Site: brandenburg
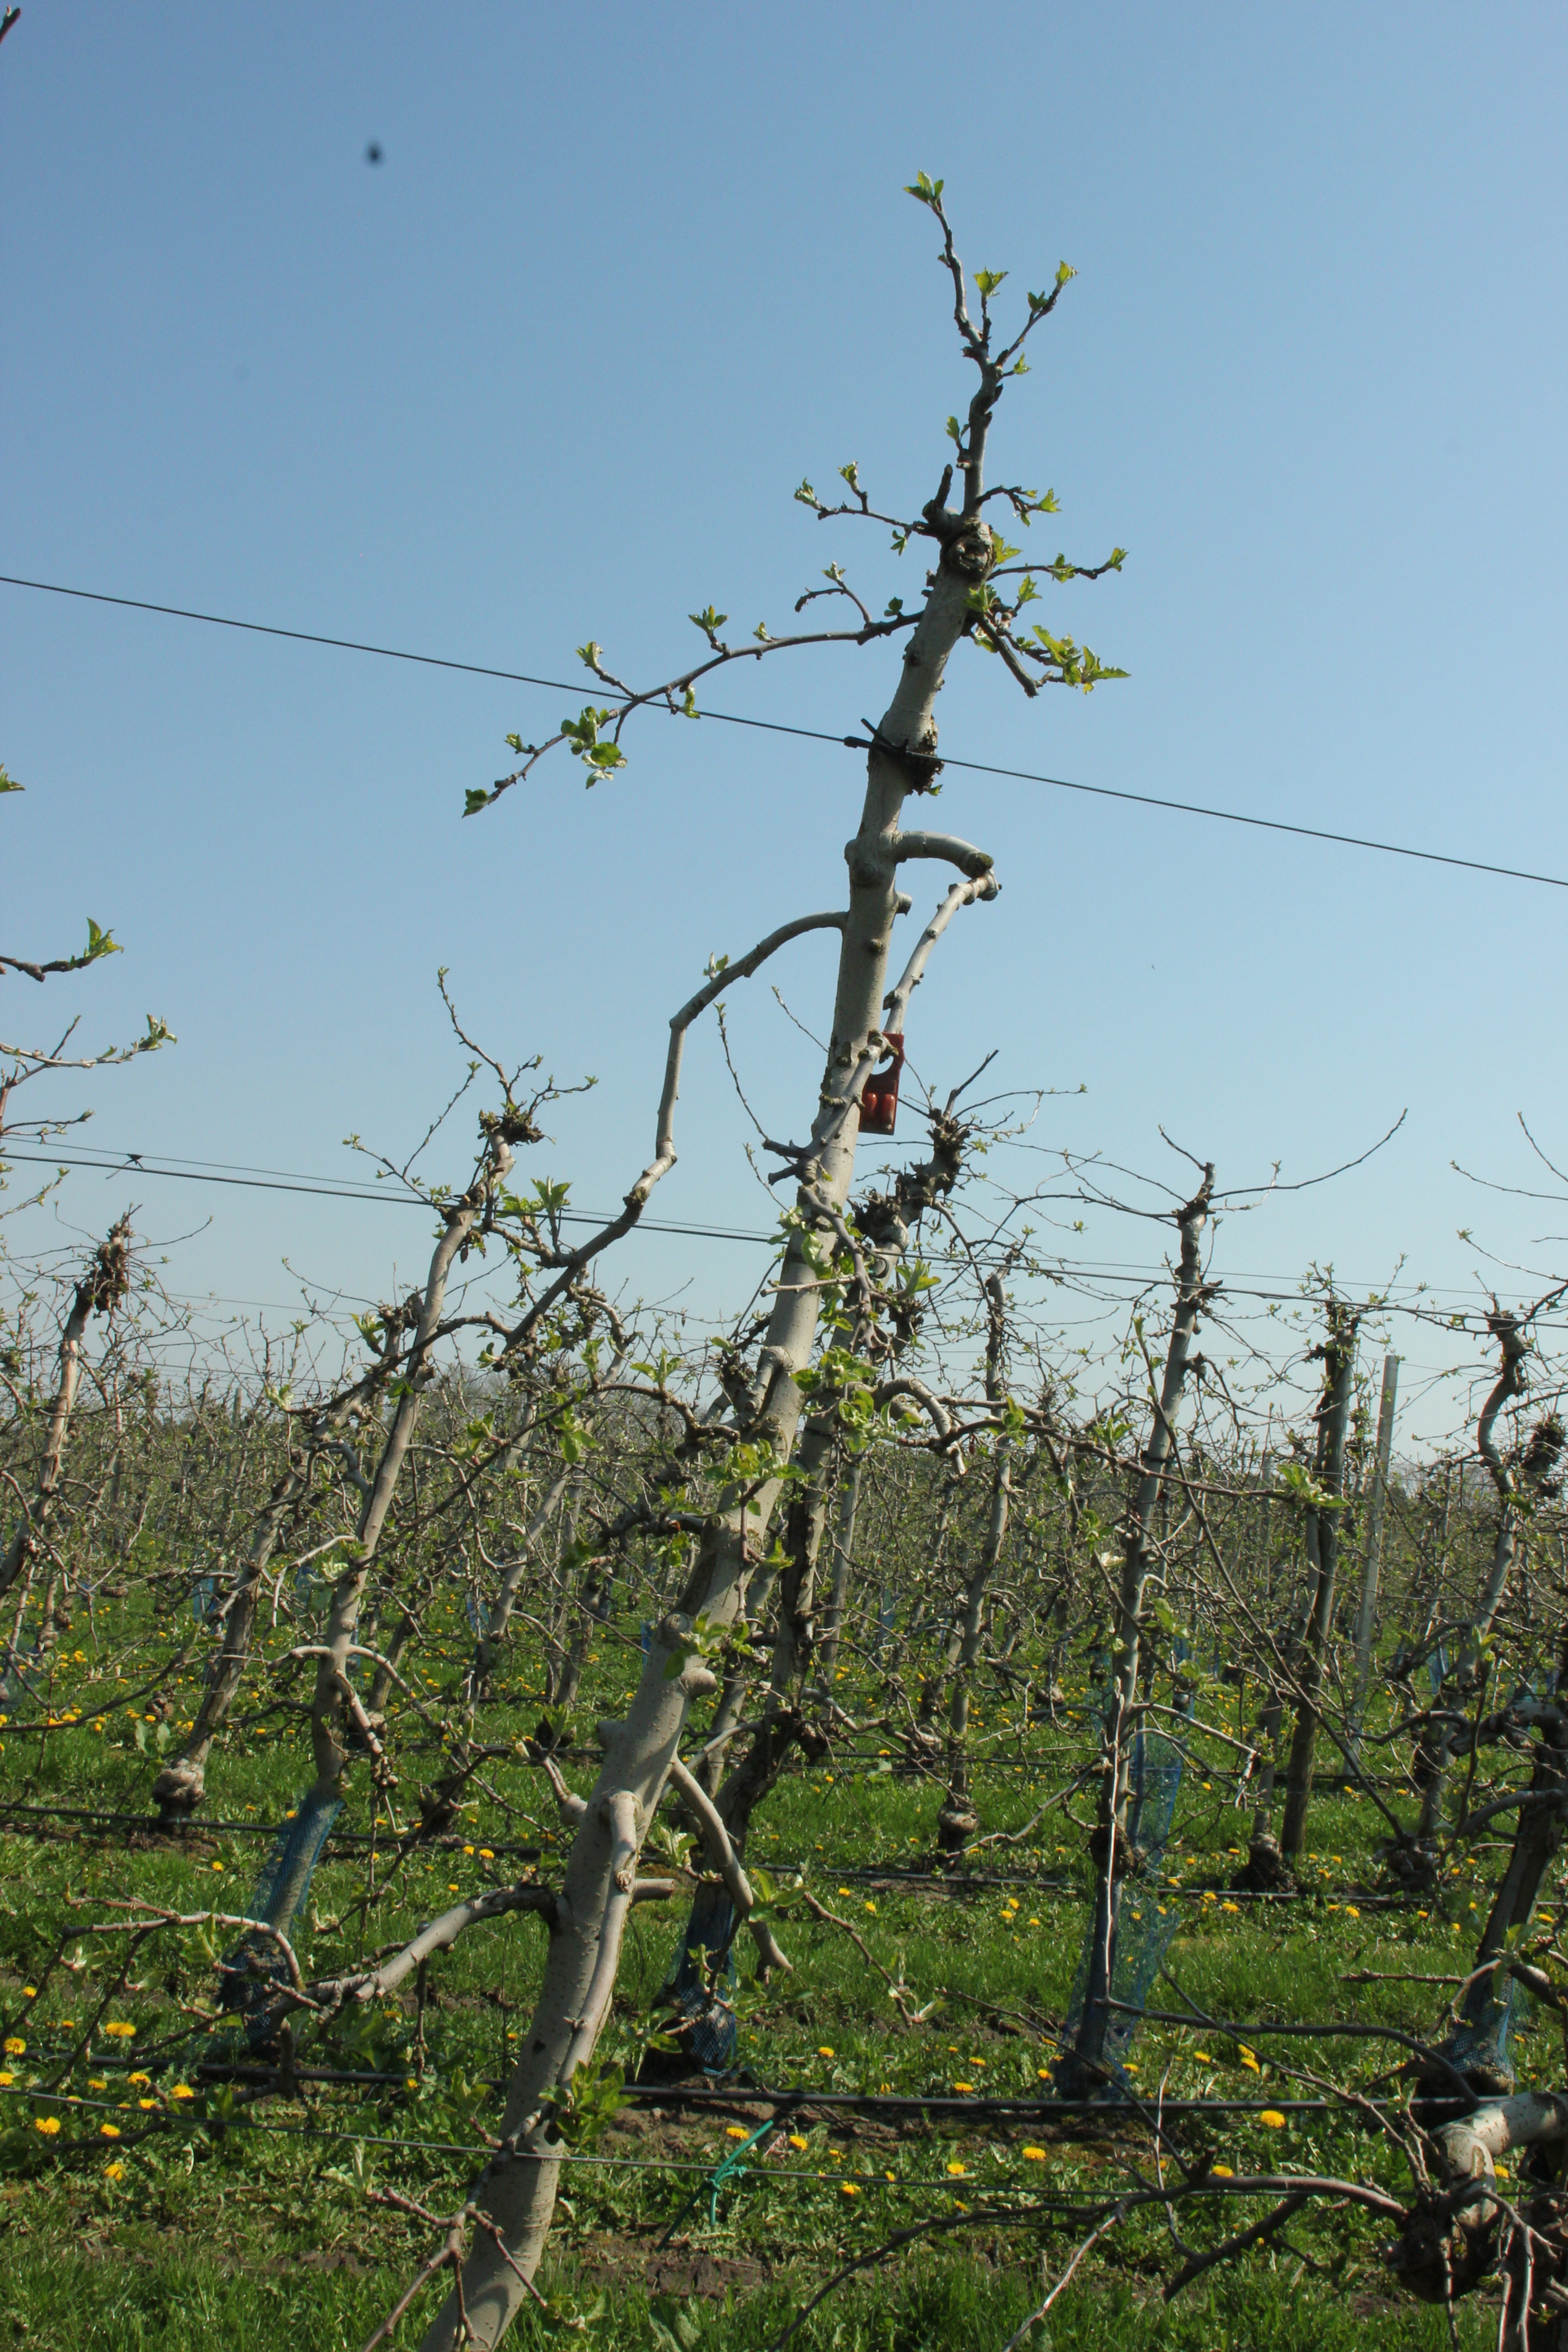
Growth stage (BBCH 56): Inflorescence emergence